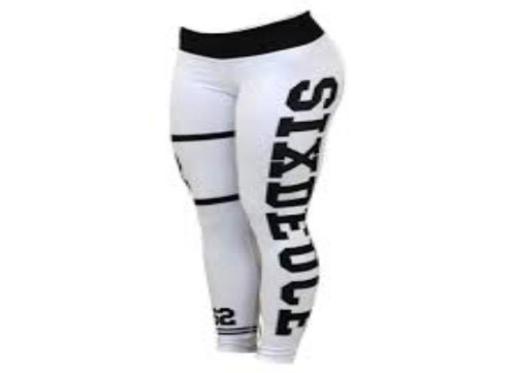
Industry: Clothes